Craven Fault System

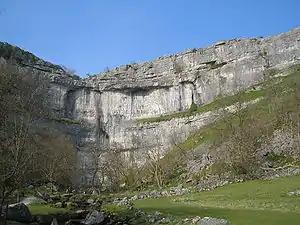
Malham Cove cliff face may have formed as a fault scarp on the Middle Craven Fault but has since retreated ca. 600 m

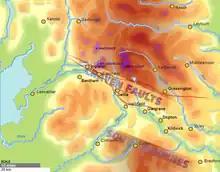
The Craven Faults define the north edge of the Craven Basin and the Aire Gap

The Craven Faults are major crustal fractures across the Pennines. These faults constitute a zone crossing the backbone of England from west to east commencing near Leck, Lancashire at then branching three ways: